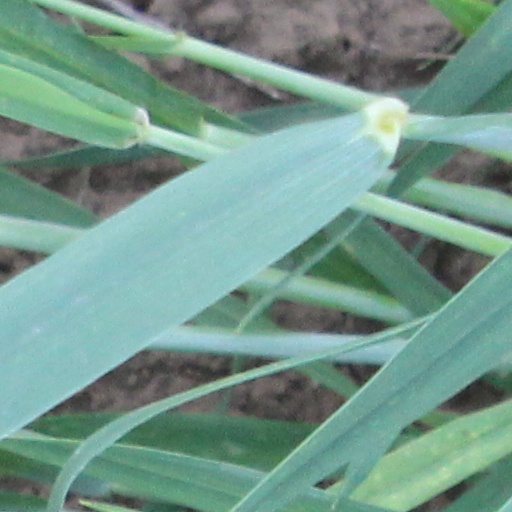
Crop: wheat